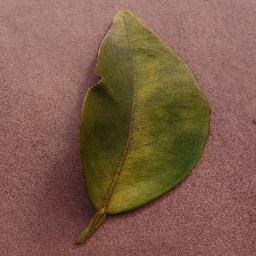
Label: Orange___Haunglongbing_(Citrus_greening)